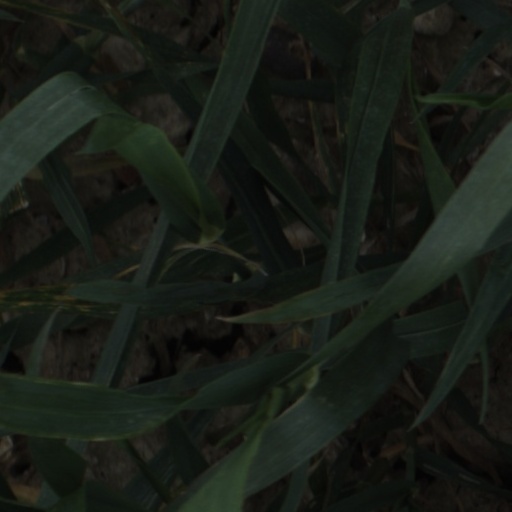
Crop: wheat